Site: brandenburg
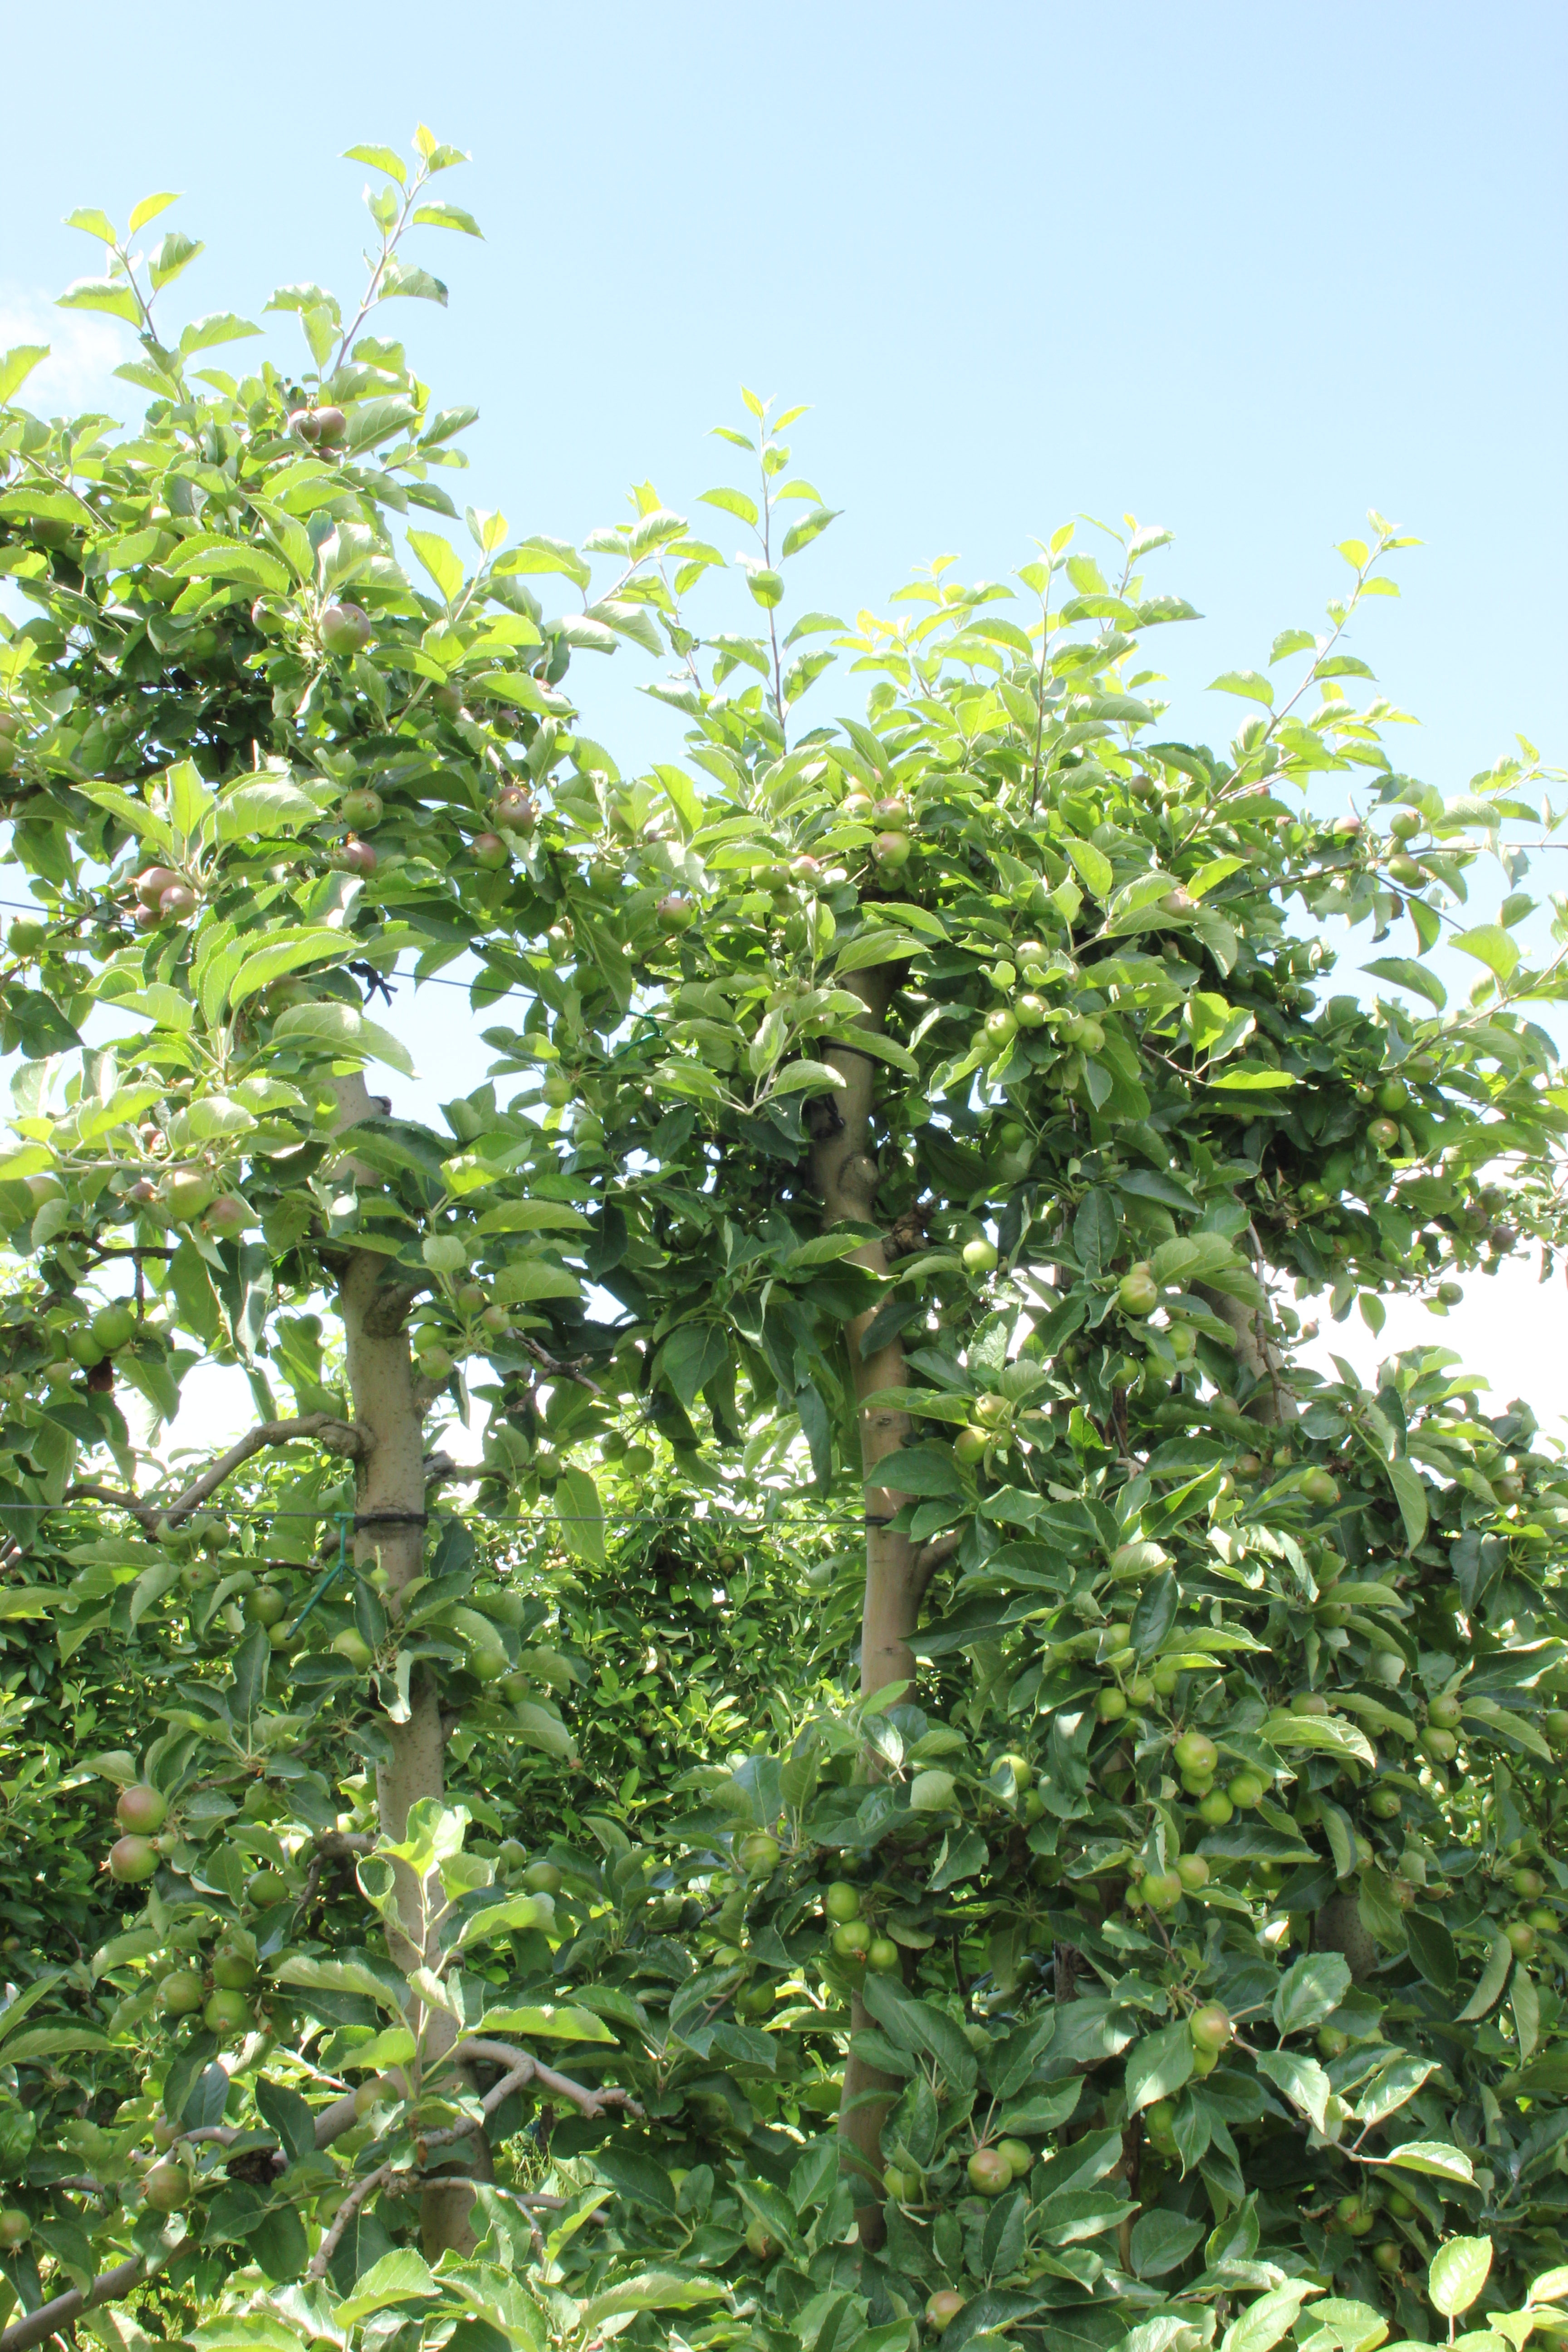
Growth stage (BBCH 73): Development of fruit